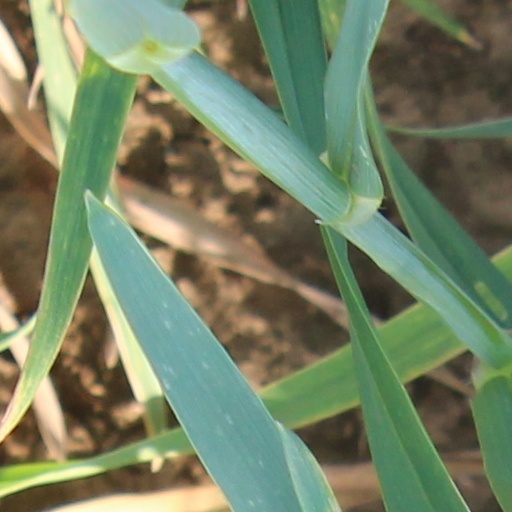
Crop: wheat